Puerto Rico Air Management Services

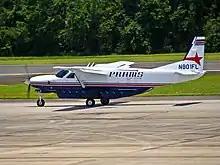
Prams Air plane N801FL at Luis Muñoz Marín International Airport

On November 11, 2015, a Cessna Cargo Configuration was added to certificate(C-210). No injuries were reported.